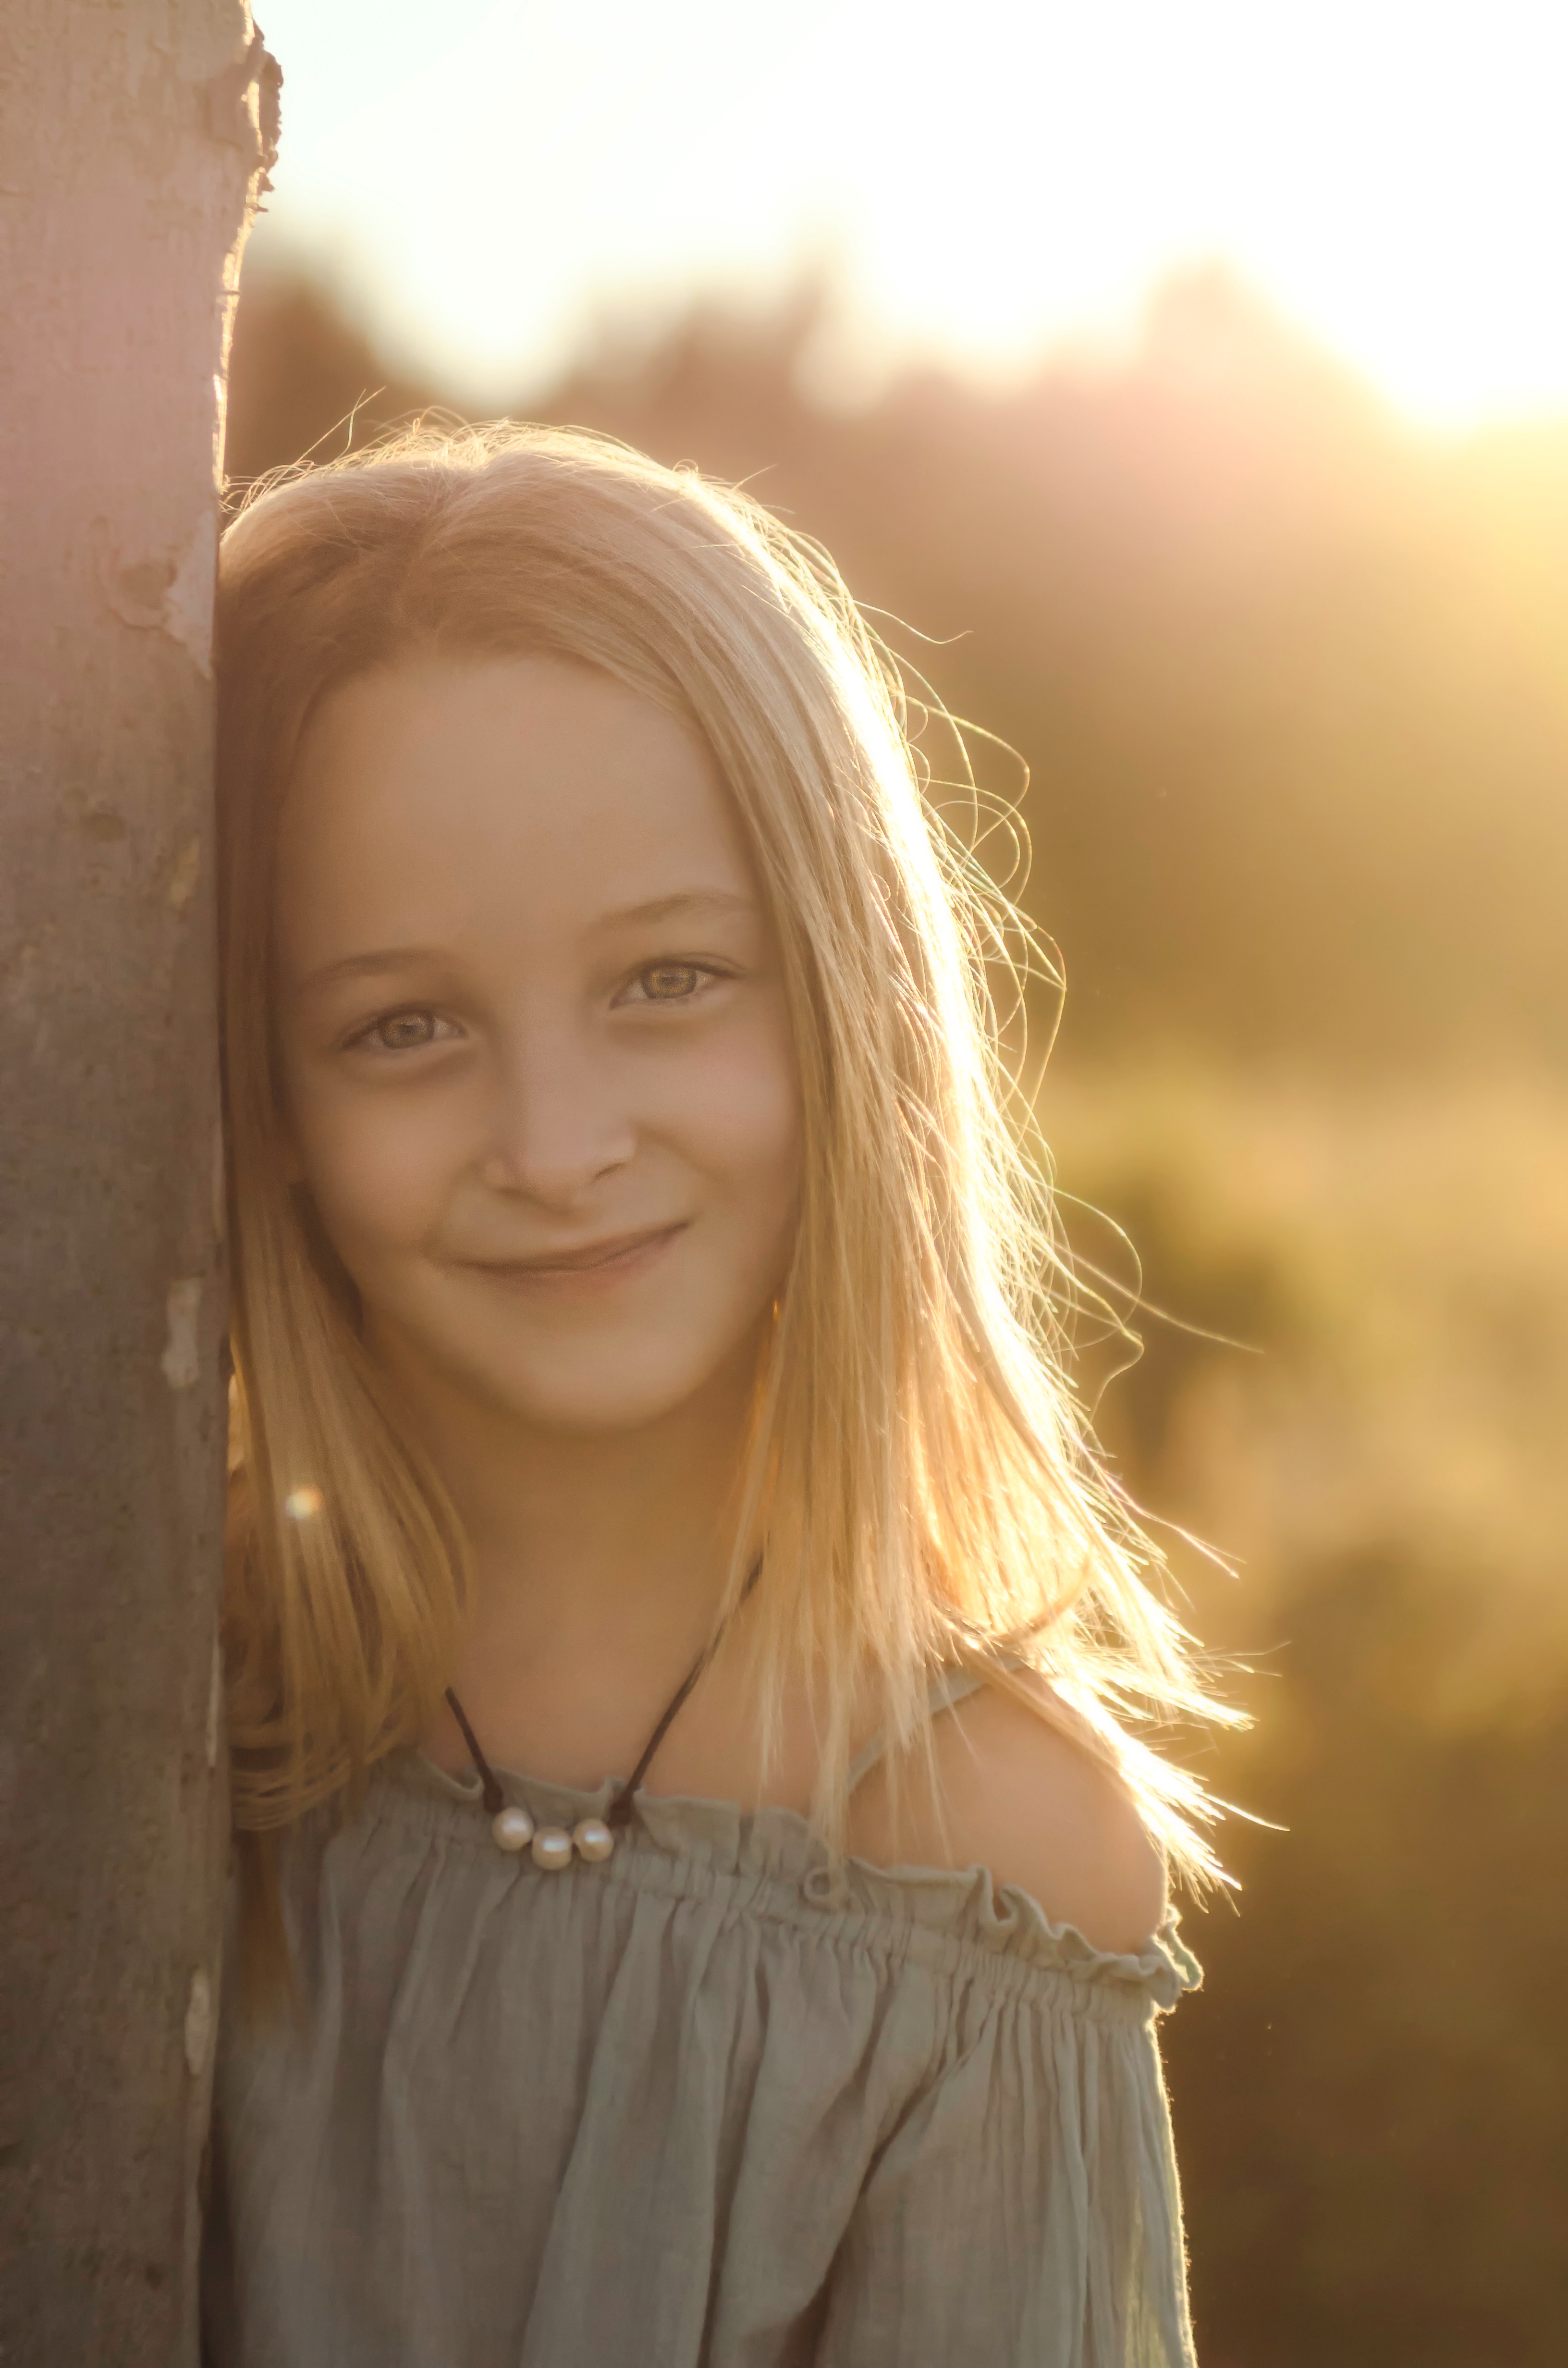
person, girl, woman, hair, photography, sunlight, portrait, model, lady, facial expression, hairstyle, smile, long hair, face, dress, eye, head, photograph, skin, beauty, blond, organ, emotion, photo shoot, brown hair, portrait photography